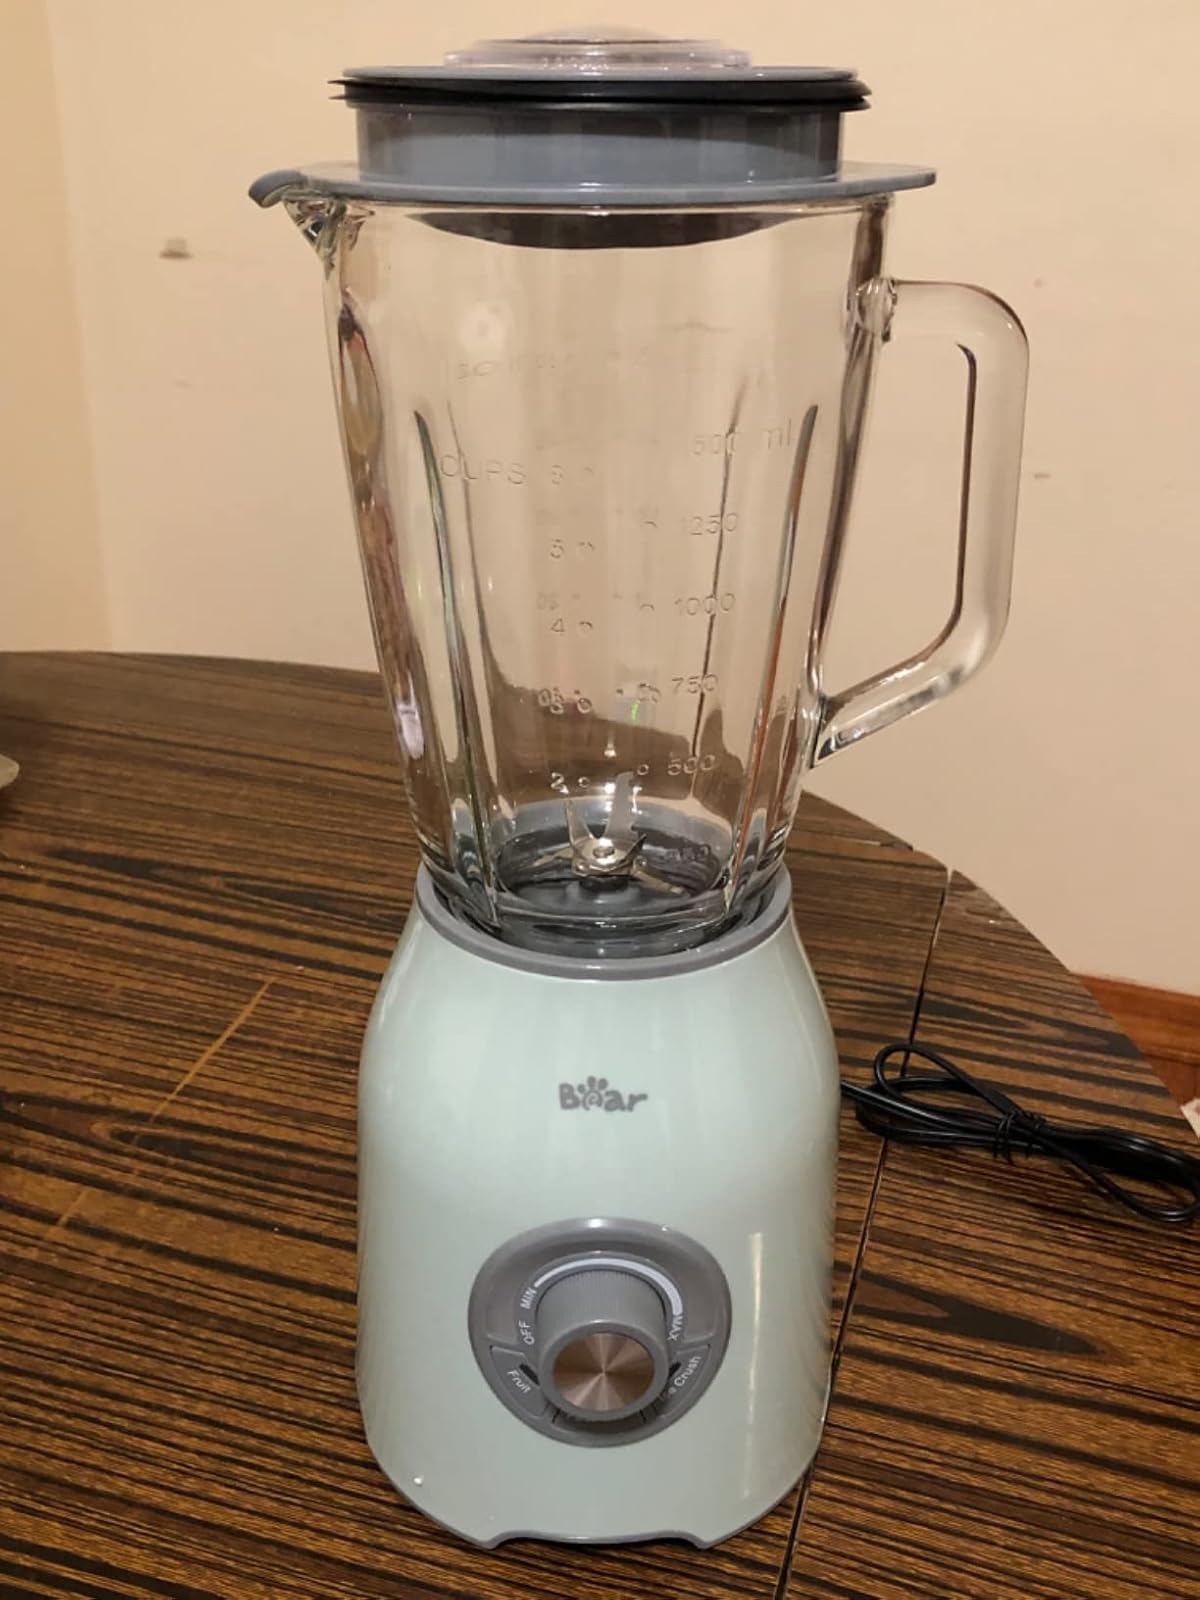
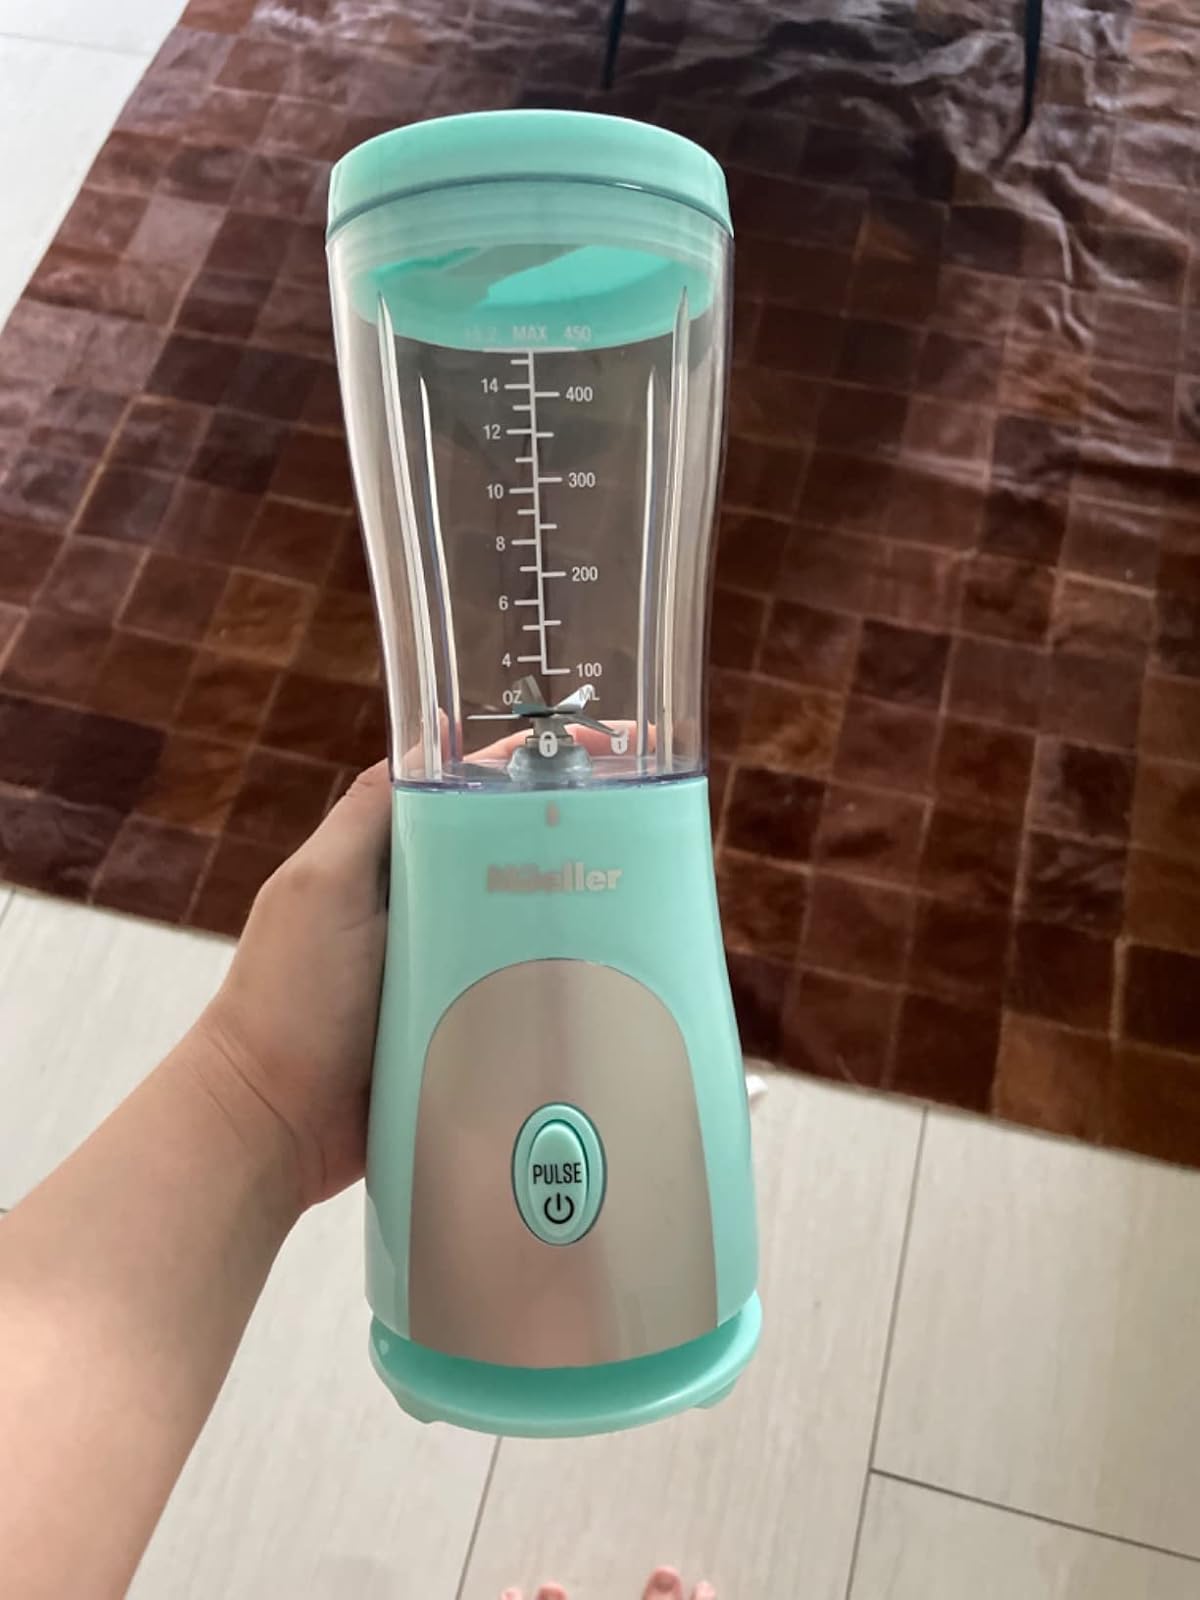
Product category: items_blender
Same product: no